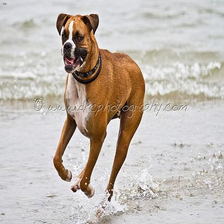
Species: dog
Breed: boxer